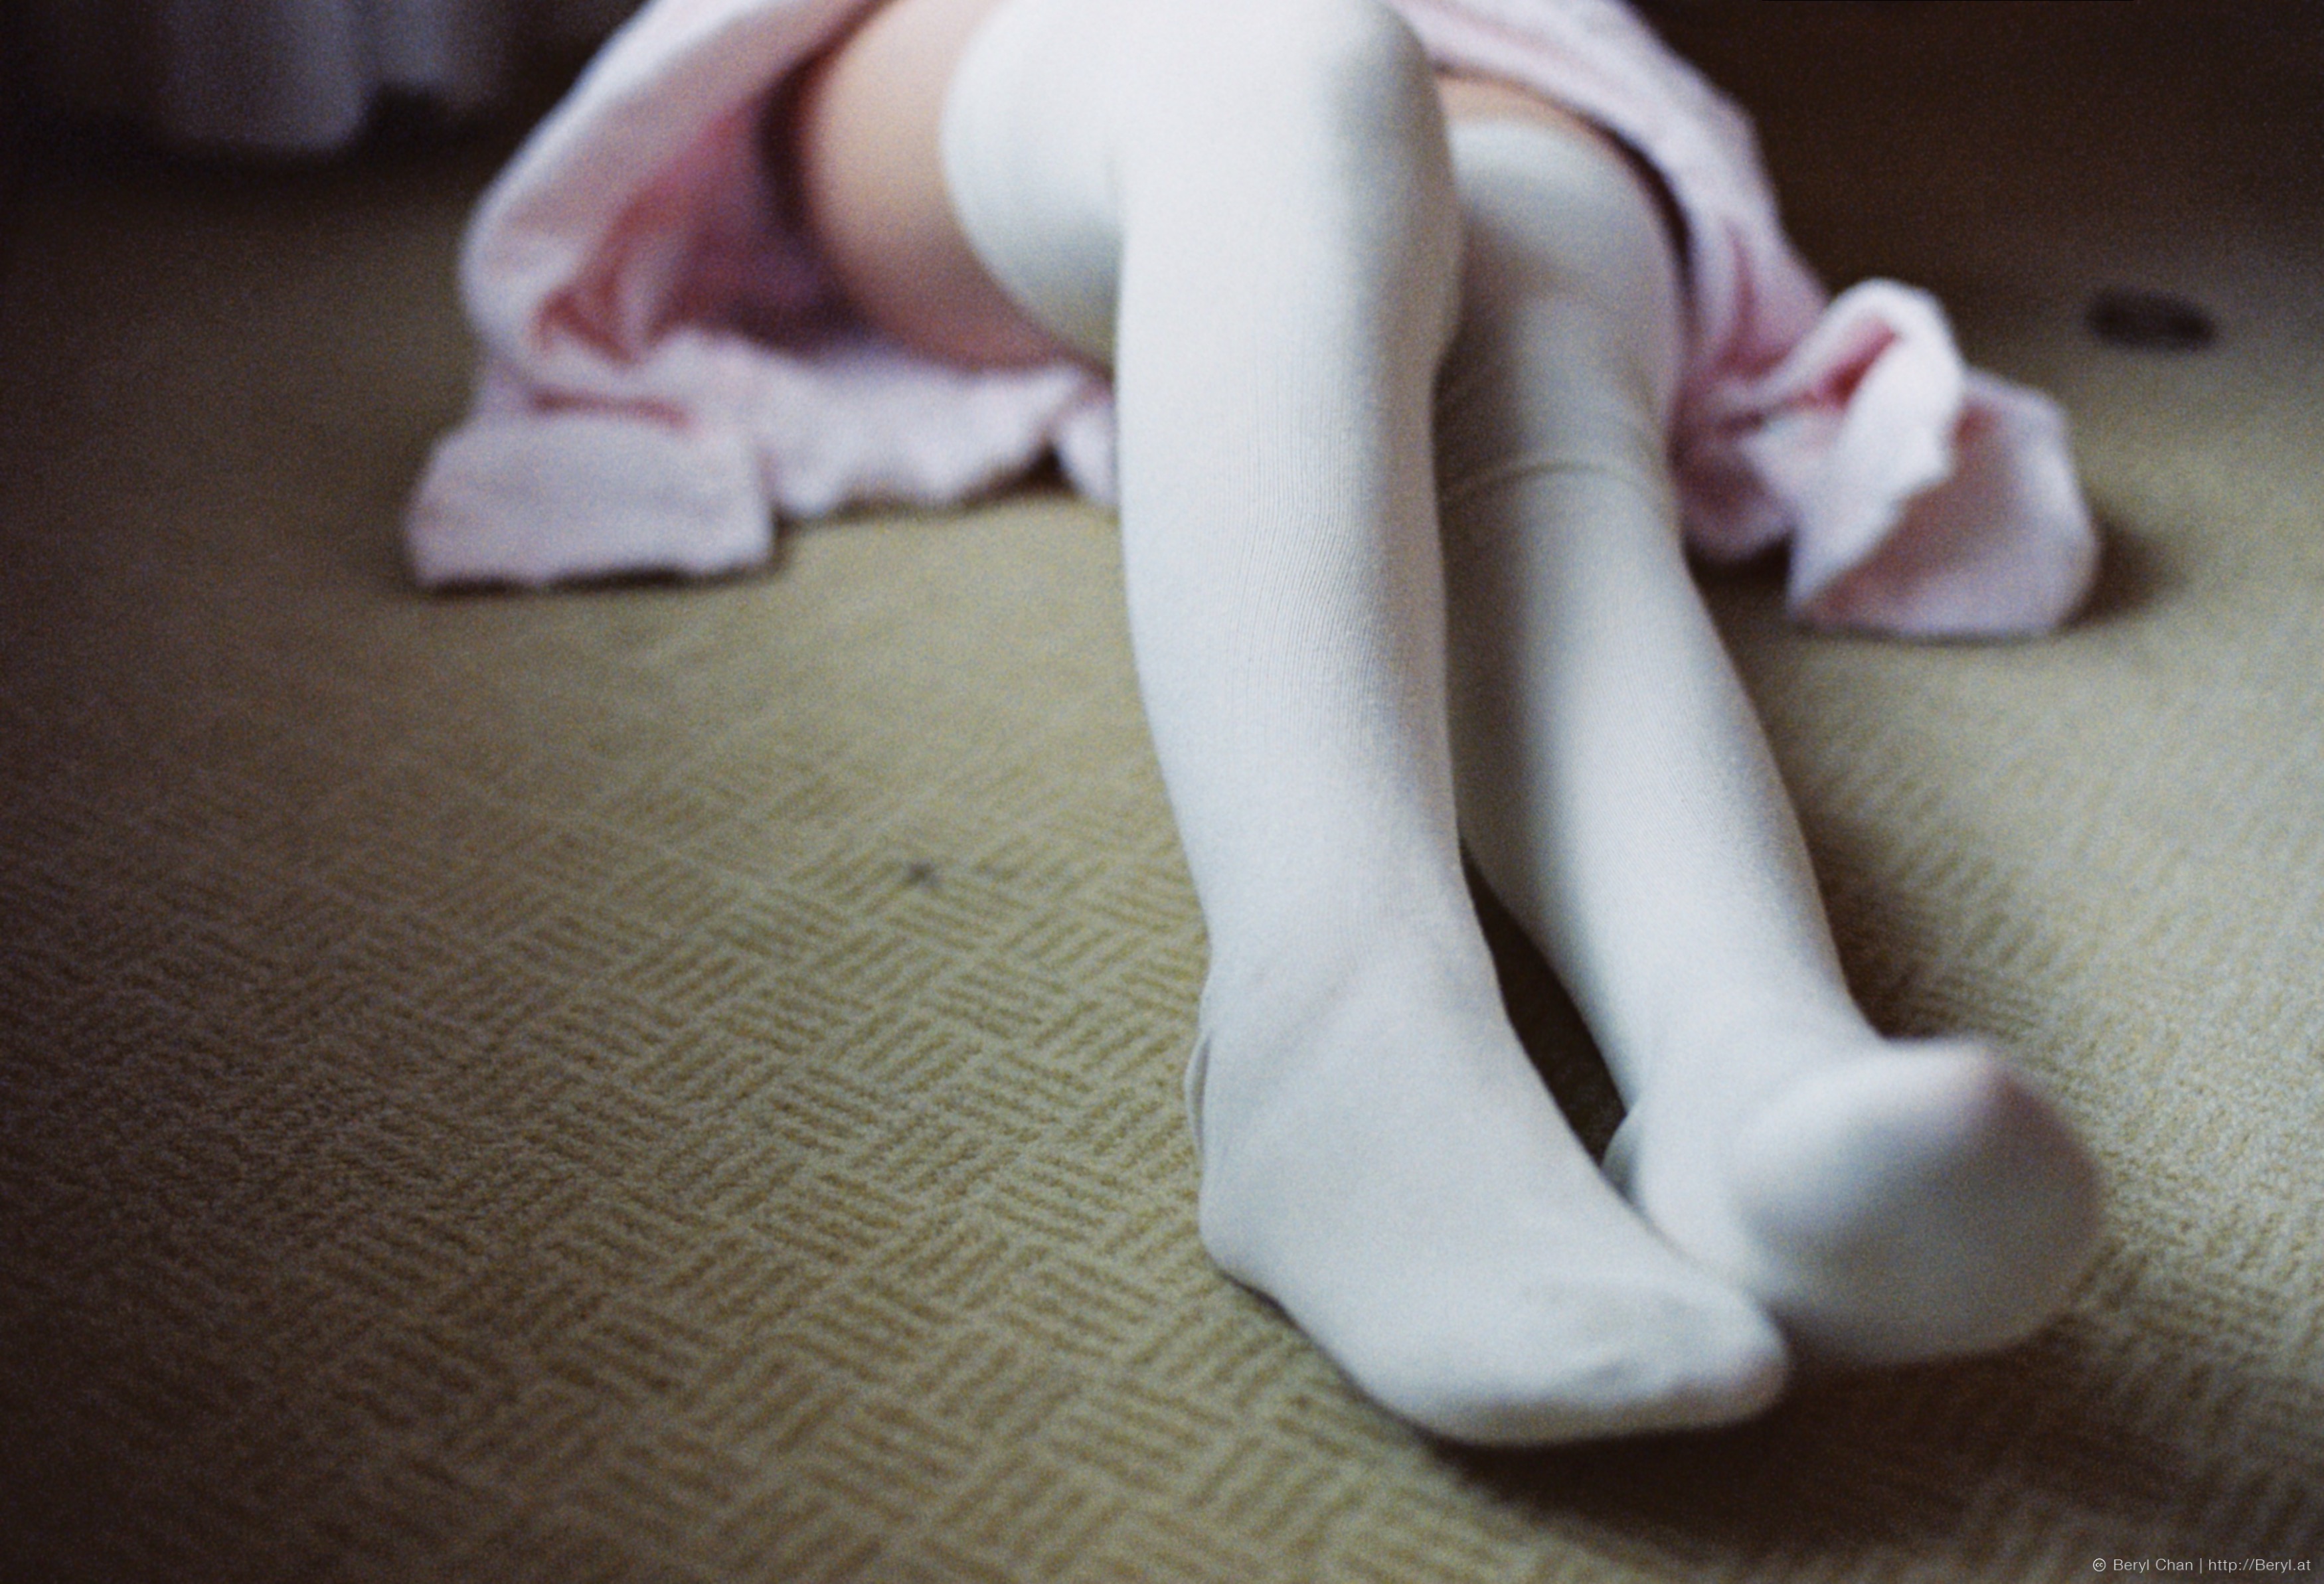
hand, shoe, girl, white, vintage, feet, cute, film, analog, fujifilm, leg, foot, nikon, arm, human body, 50mm, hotel, legs, footwear, faceless, socks, kneesocks, knee, xtra800, nikonf3, kneehigh, fetish, bathrobes, superiaxtra800